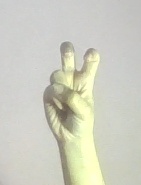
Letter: toot